Candace Barley

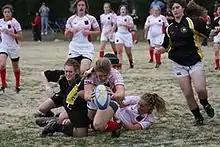
Candace Barley scores a try with Maryville Rugby Football Club in 2009 at the annual Nash Bash rugby tournament

Candace Barley (born May 2, 1991 in Concord, Virginia) is an American rugby player who was the youngest player to compete on the national team and play in an international match. She also holds the title of most-capped U20 player in the country with 13 international games during her four years with the Junior Eagles. Outside of her international rugby career, she played rugby at Maryville Rugby Football Club from 2004 to 2009, Lee University's Women's Rugby Football Club from 2009 to 2014, and Nashville Women's Rugby Football Club from 2015–present, as well as with the Gypsy Rugby Football Club from 2015–present.